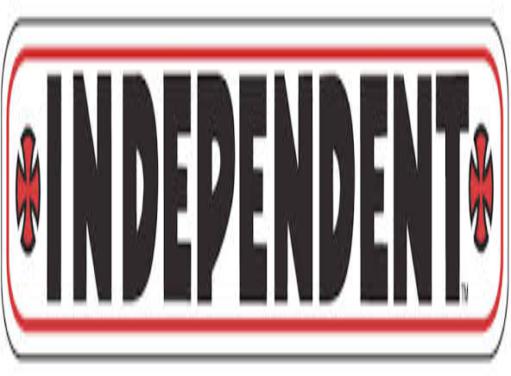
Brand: Independent Truck
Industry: Clothes